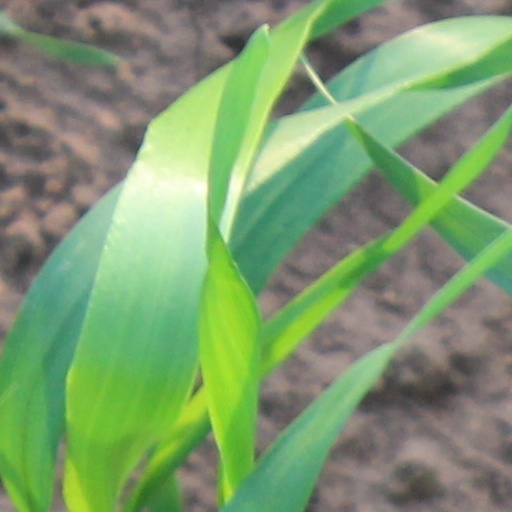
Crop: wheat